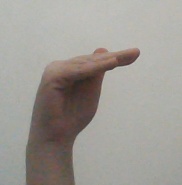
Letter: khaa